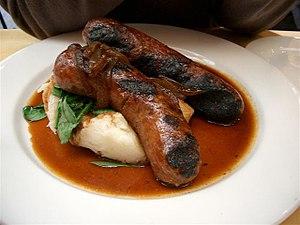
Le Royaume-Uni, en forme longue le Royaume-Uni de Grande-Bretagne et d'Irlande du Nord, est un pays d'Europe de l'Ouest, ou selon certaines définitions, d'Europe du Nord, dont le territoire comprend l'île de Grande-Bretagne et la partie nord de l'île d'Irlande, ainsi que de nombreuses petites îles autour de l'archipel. Le territoire du Royaume-Uni partage une frontière terrestre avec la république d'Irlande, et est entouré par l'océan Atlantique au nord, la mer du Nord à l'est, la Manche au sud, la mer Celtique au sud-sud-ouest, la mer d'Irlande au sud-ouest et les mers intérieures de la côte ouest de l'Écosse au nord-ouest. Le Royaume-Uni couvre une superficie de 246 690 km², faisant de lui le 80ᵉ plus grand pays du monde, et le 11ᵉ d'Europe. Il est le 22ᵉ pays plus peuplé du monde, avec une population estimée à 65,1 millions d'habitants. Le Royaume-Uni est une monarchie constitutionnelle ; il possède un système parlementaire de gouvernance. Sa capitale est Londres, une ville mondiale et la seconde place financière au monde.
Les bangers and mash sont un plat anglais et irlandais de pommes de terre écrasées et de saucisses, les saucisses pouvant être au porc ou au boeuf, aromatisées de pomme ou de tomate, ou dites du Lincolnshire ou de Cumberland. Ce plat est habituellement servi avec une sauce au jus d'oignon. Bien qu'on ait parfois déclaré que le terme bangers avait trouvé ses origines durant la Seconde Guerre mondiale, il était déjà servi au moins dès 1919.